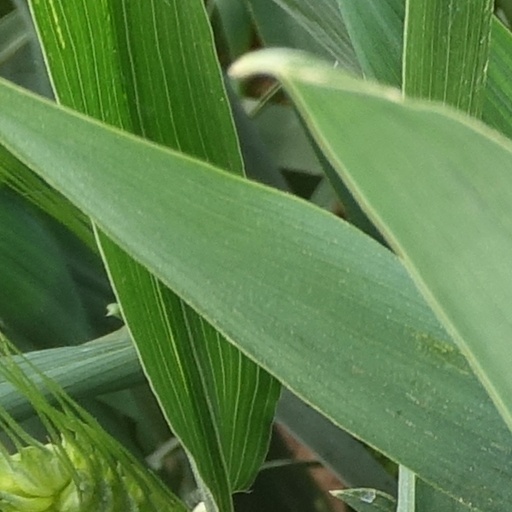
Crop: wheat